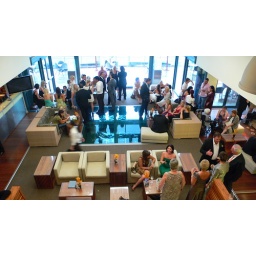
Hotel lobby with glass floor over the harbour